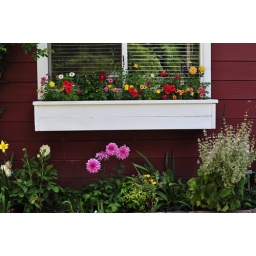
A window in the Santa Cruz mountains